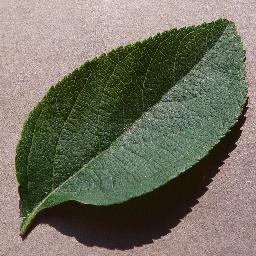
Label: Apple___healthy